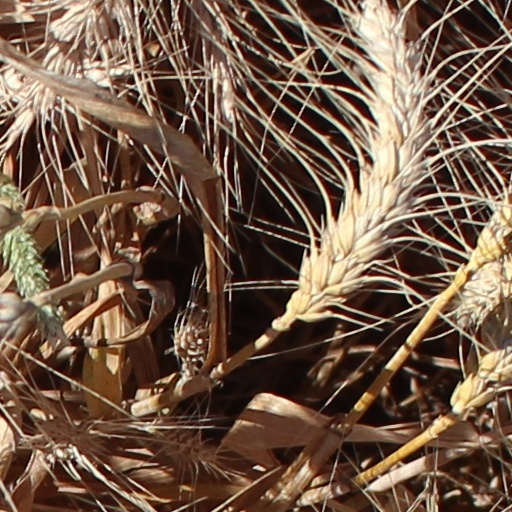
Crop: wheat